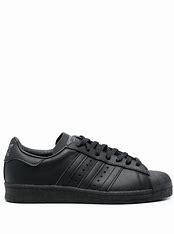
Brand: Adidas
Model: Superstar 82